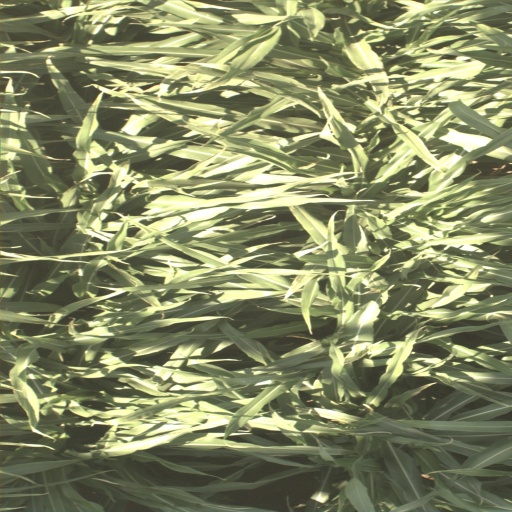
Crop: sorghum